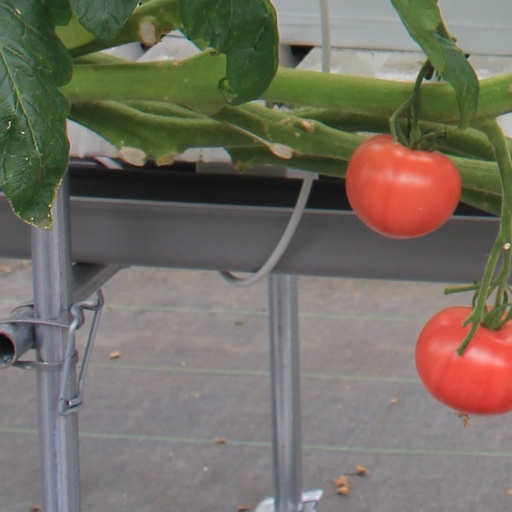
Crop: tomato